2014 Quicken Loans 400

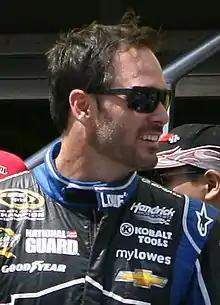
Jimmie Johnson won the race.

McMurray led the field to the restart on lap 153 but he spun the tires and gave the lead back to Johnson. Johnson gave up the lead to make his final stop on lap 165 and gave the lead back to Jamie McMurray, with the lead changing hands seven times – passing to Dale Earnhardt Jr., Kurt Busch, Kahne, Larson, Austin Dillon, Tony Stewart and Matt Kenseth – before Johnson retook the lead with ten laps to go and scored his third win of the 2014 season and first at Michigan. Johnson reflected upon this in a post-race interview, stating that he "had figured out every way to lose this race" and that he "knew we were in the catbird seat and were able to take advantage of it". Harvick described his car as "fast, just wound up on the wrong side of all the strategy".